Autonomous communities of Spain

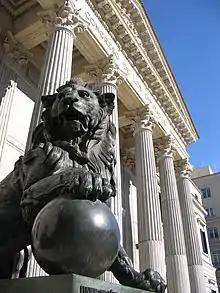
The Spanish Parliament, Congress of Deputies

While the constitution did not establish how many autonomous communities were to be created, on 31 July 1981, Leopoldo Calvo-Sotelo, then the prime minister of Spain and Felipe González, leader of the opposition in Parliament, signed the "First Autonomic Pacts" ("Primeros pactos autonómicos" in Spanish), in which they agreed to the creation of 17 autonomous communities and two autonomous cities, with the same institutions of government, but different competences. By 1983, all 17 autonomous communities were constituted: Andalusia, Aragon, Asturias, the Balearic Islands, the Basque Country, the Canary Islands, Cantabria, Castile and León, Castile–La Mancha, Catalonia, the Community of Madrid, Extremadura, Galicia, La Rioja, Navarra, the Region of Murcia and the Valencian Community. The two autonomous cities, Ceuta and Melilla were constituted in 1995.